Secret Invasion

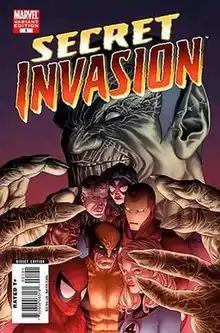

"Secret Invasion" is a comic book crossover storyline written by Brian Michael Bendis and illustrated by Leinil Francis Yu, that ran through a self-titled eight-issue limited series and several tie-in books published by Marvel Comics from April through December 2008. The story involves a subversive, long-term invasion of Earth by the Skrulls, a group of alien shapeshifters who have secretly replaced many superheroes in the Marvel Universe with impostors over a period of years, prior to the overt invasion. Marvel's promotional tagline for the event was "Who do you trust?".